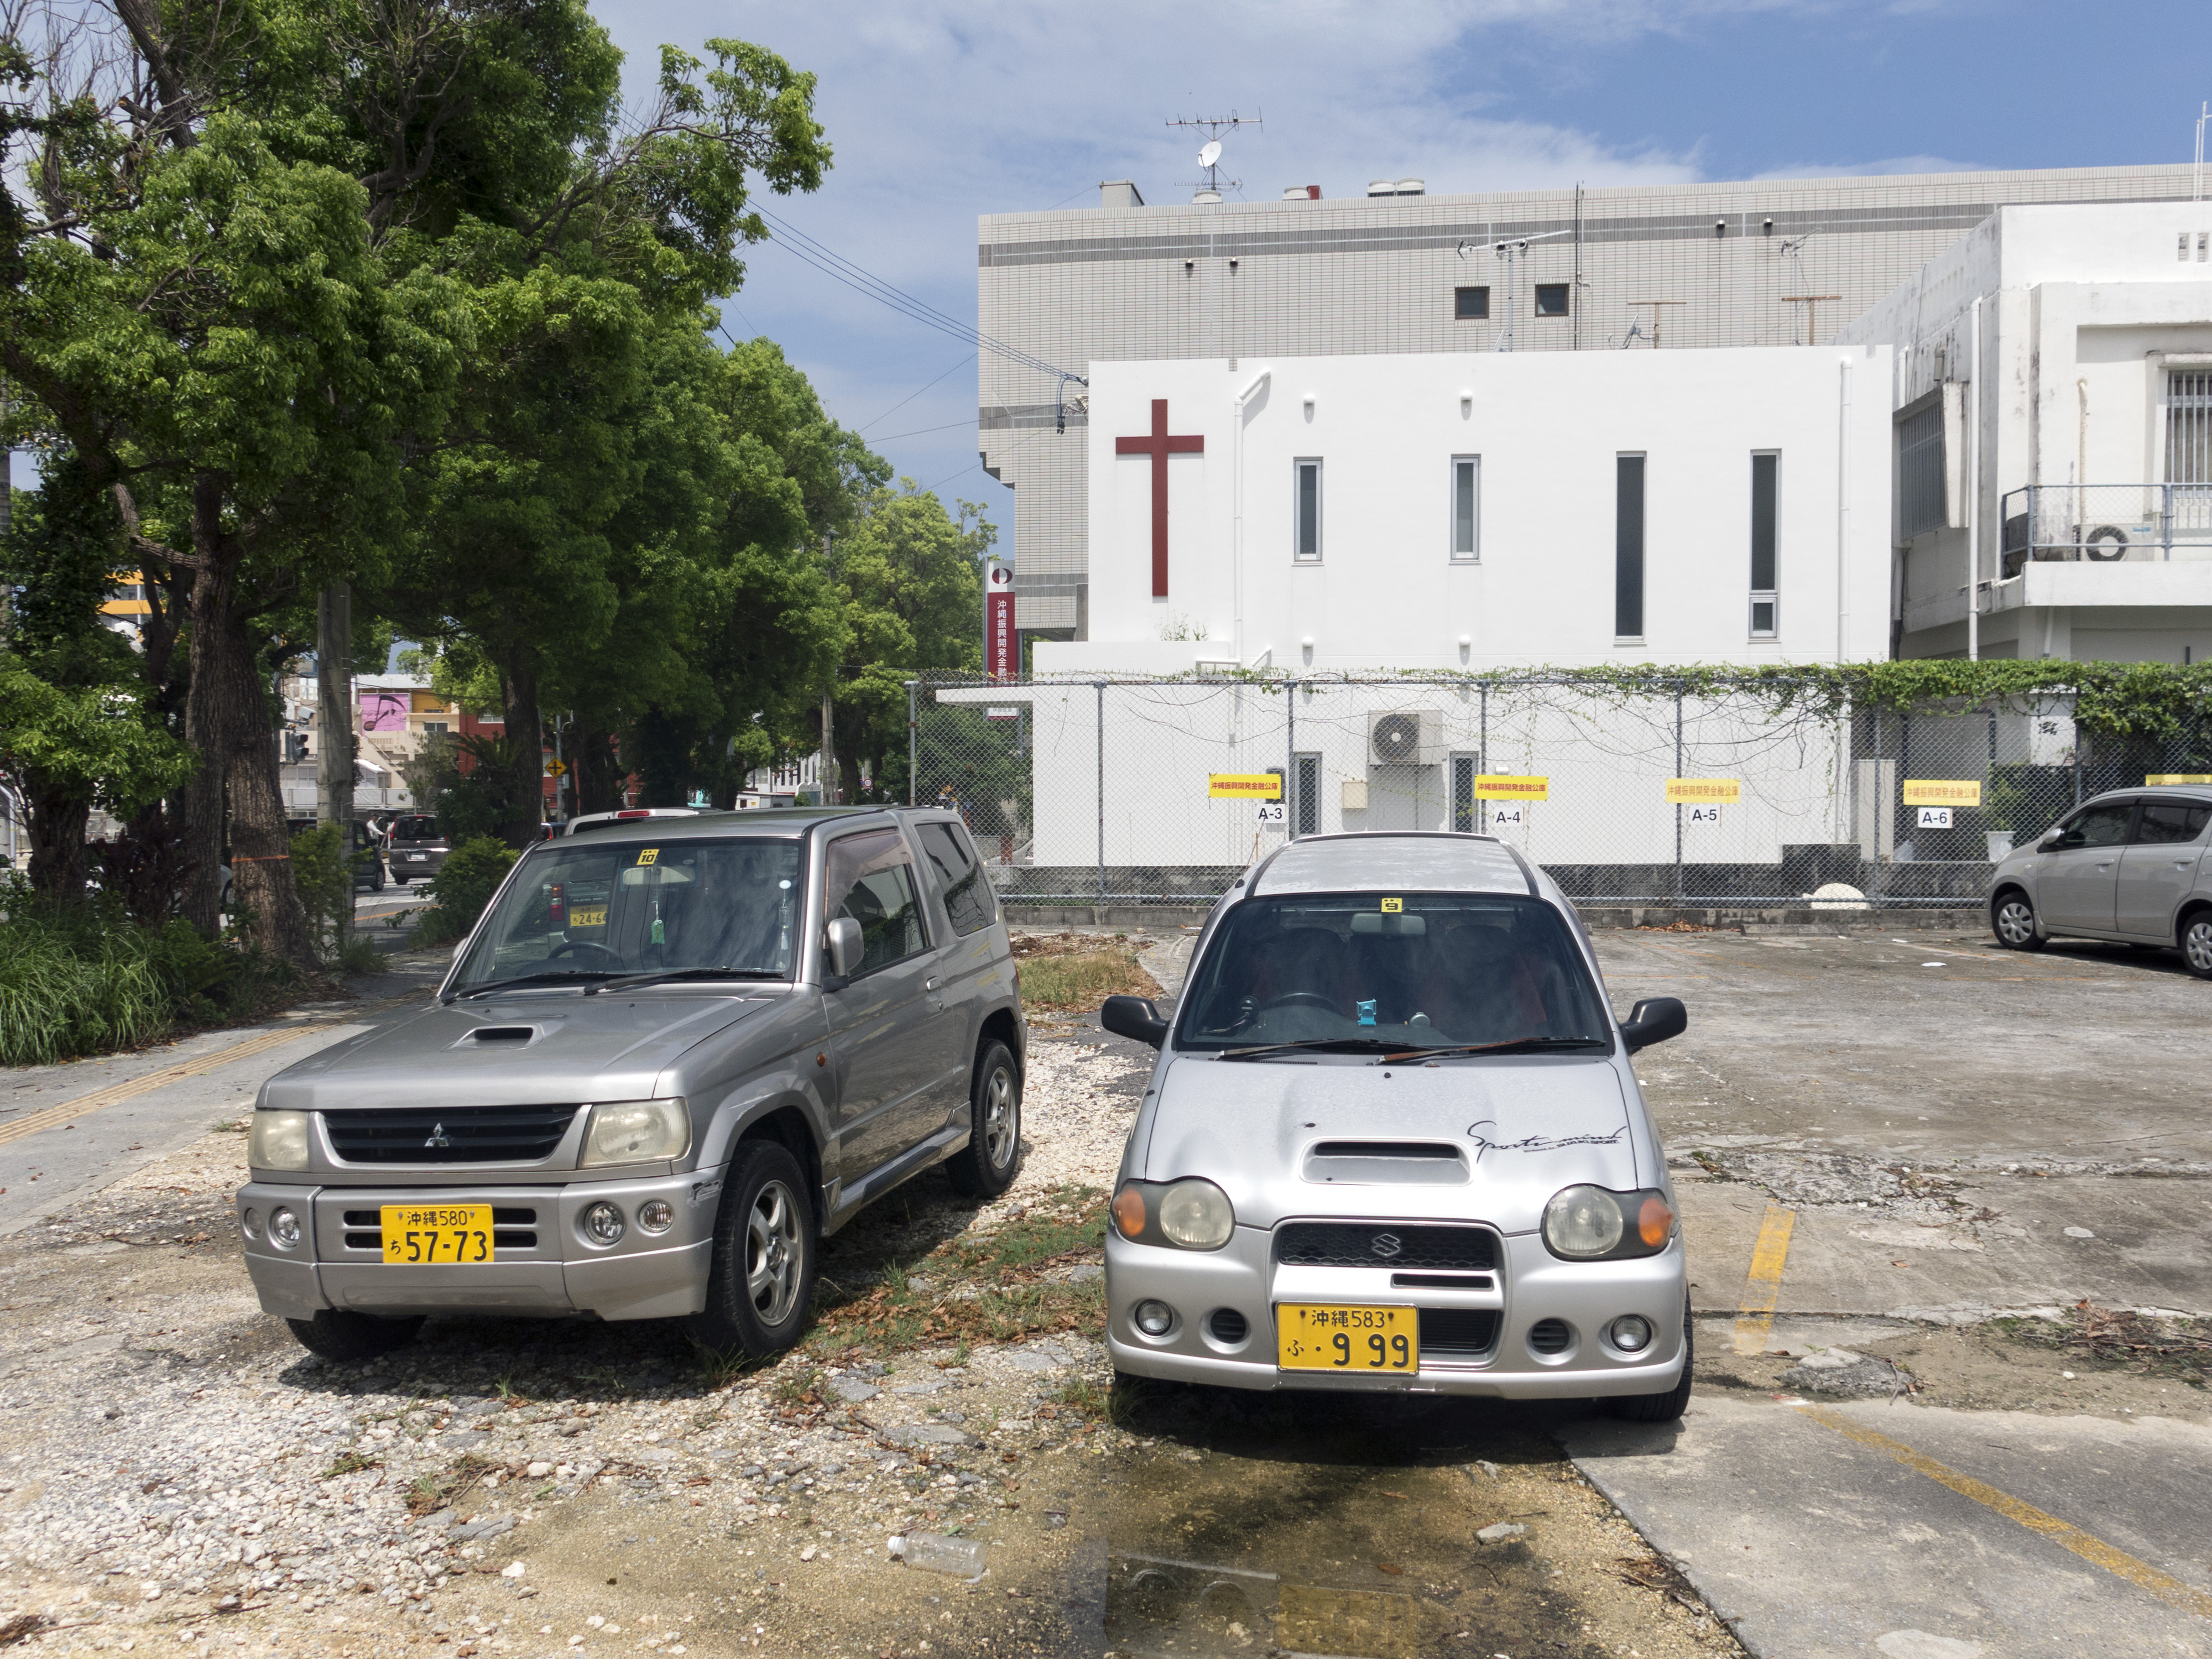
car, parking, vehicle, church, japan, parking lot, sport utility vehicle, automobile make, off roading